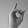
ASL letter: D